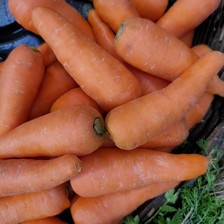
Label: others